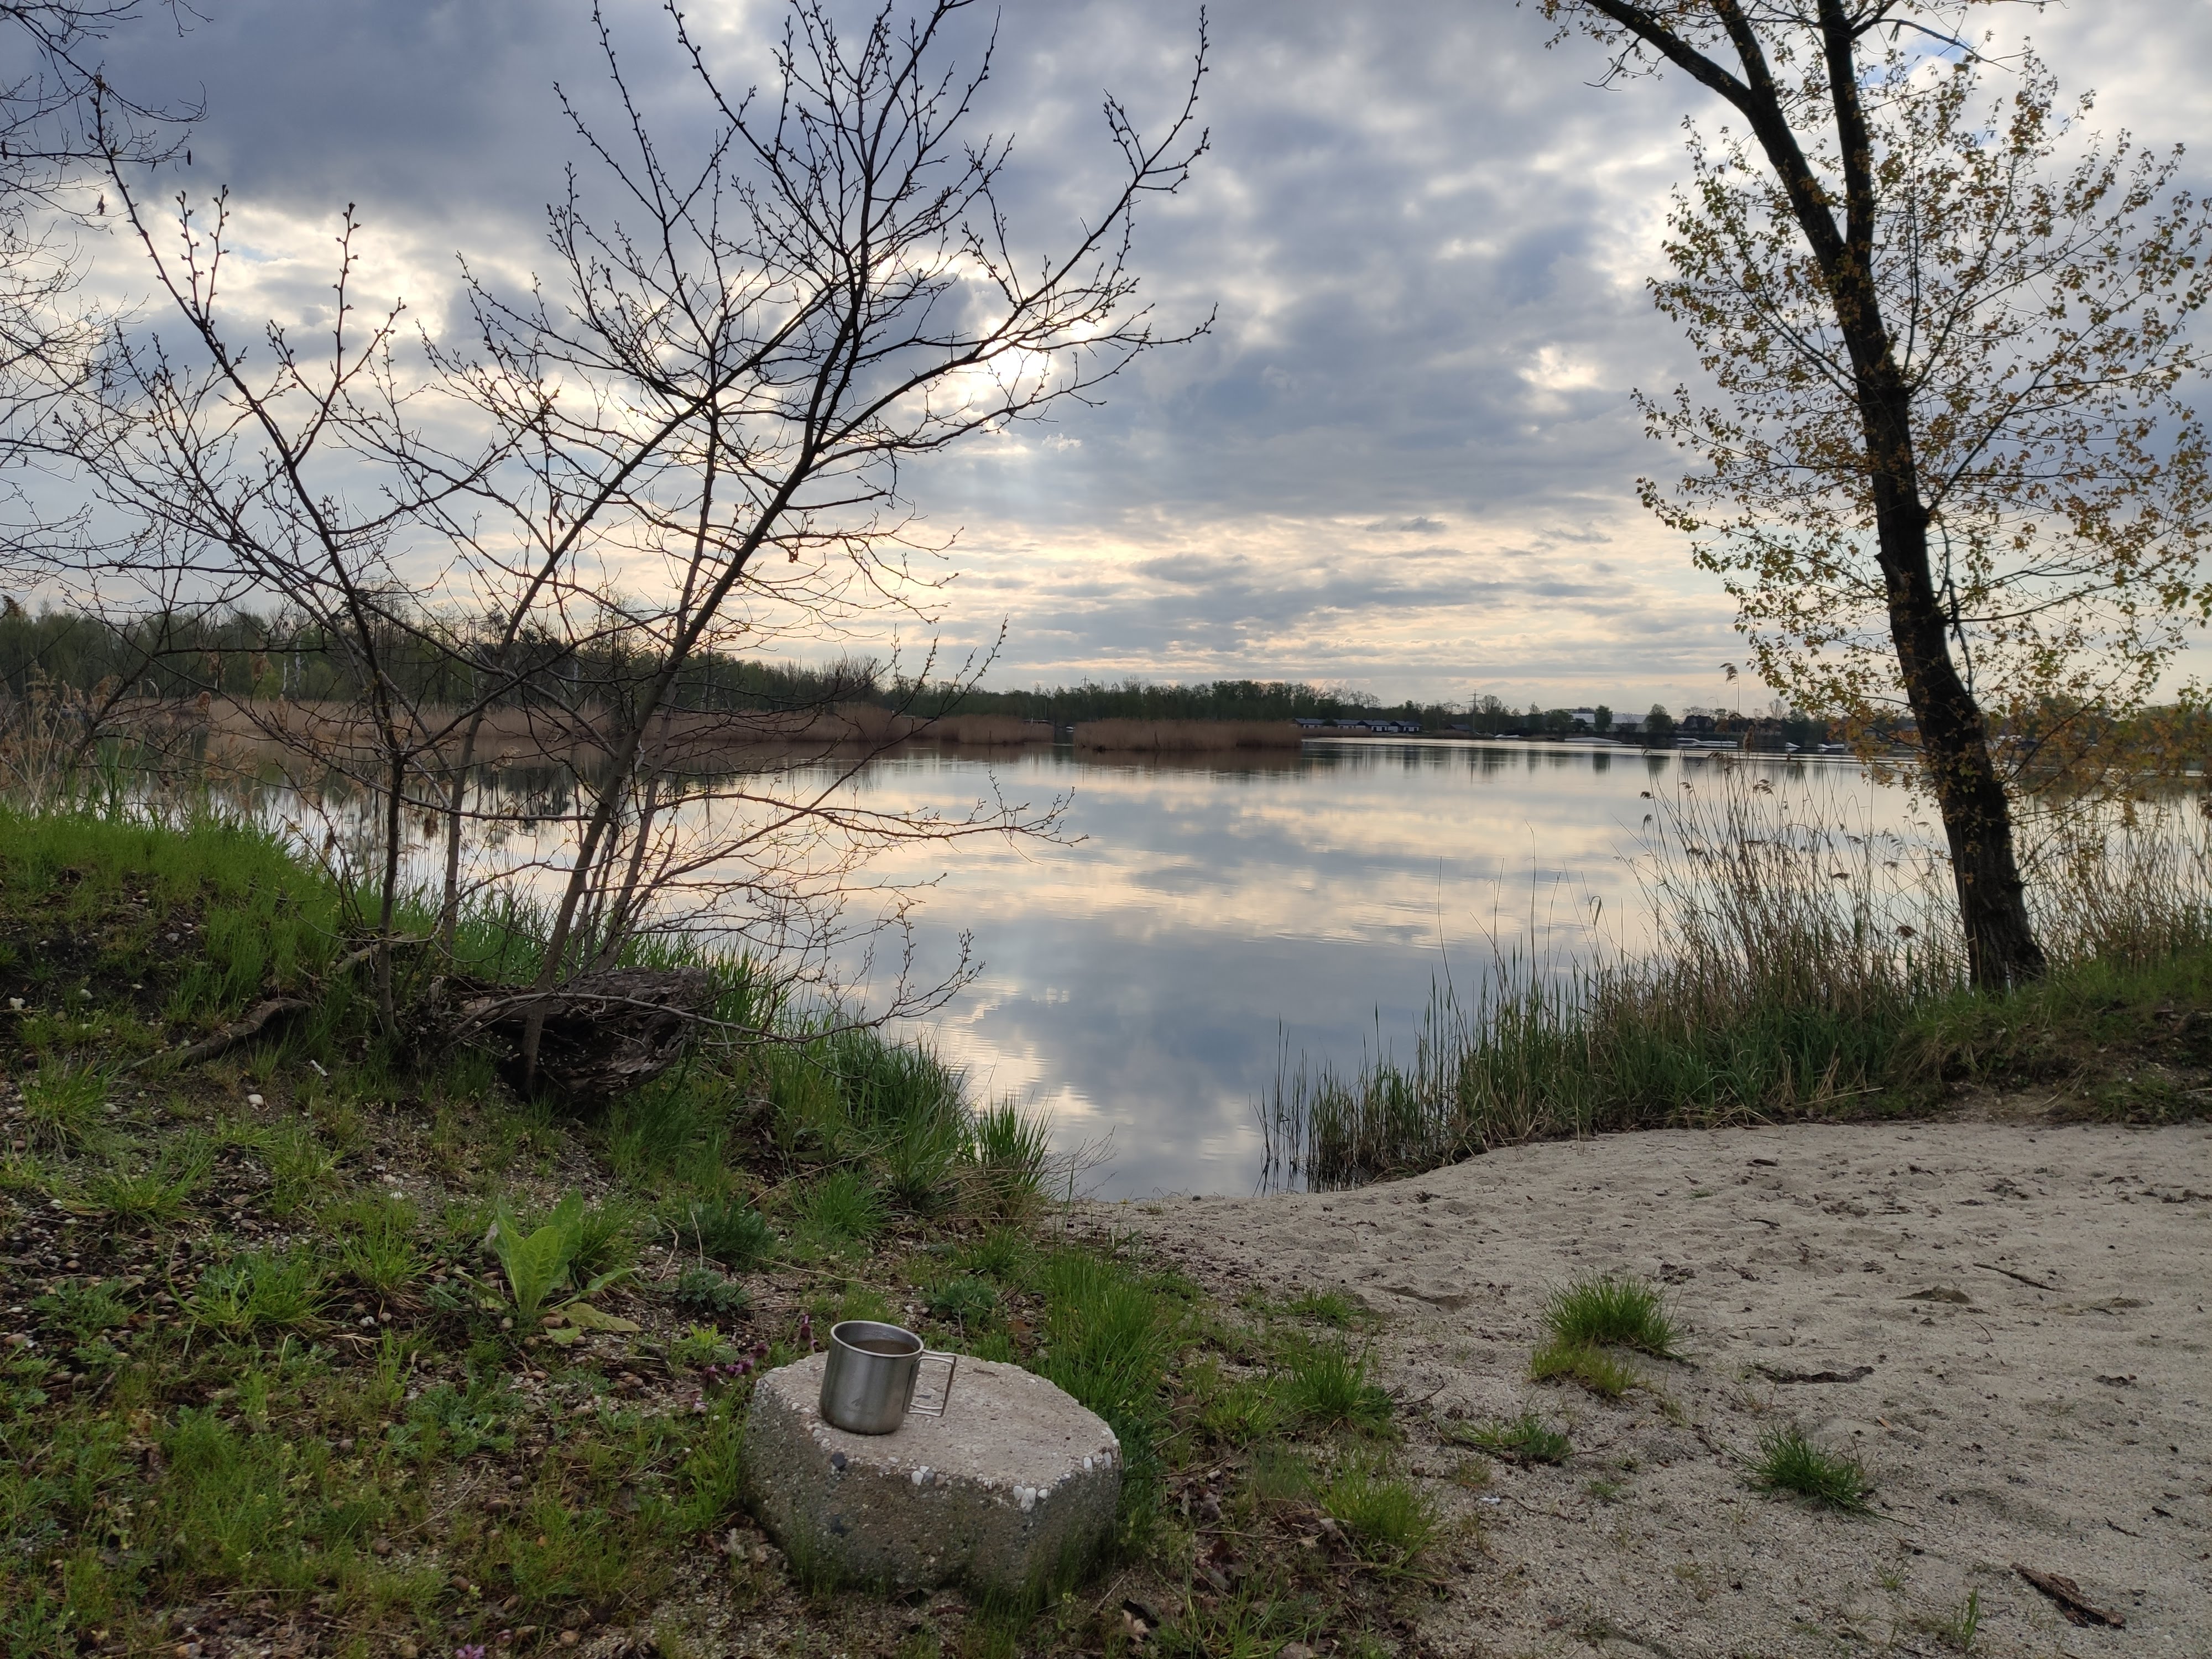
lake, trees, spring, beach, grass, idyll, cloud, water, plant, sky, water resources, natural landscape, wood, lacustrine plain, tree, sunlight, watercourse, trunk, body of water, twig, fluvial landforms of streams, bank, grassland, landscape, rural area, plain, horizon, waterway, forest, grass family, riparian zone, shore, calm, wetland, wildlife, marsh, reservoir, tidal marsh, winter, lake district, loch, reflection, nature reserve, woodland, pond, floodplain, bog, evening, hill, riparian forest, fen, pasture, inlet, ocean, swamp, coast, sea, Freshwater marsh, rock, bayou, creek, prairie, river